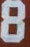
Number: 8